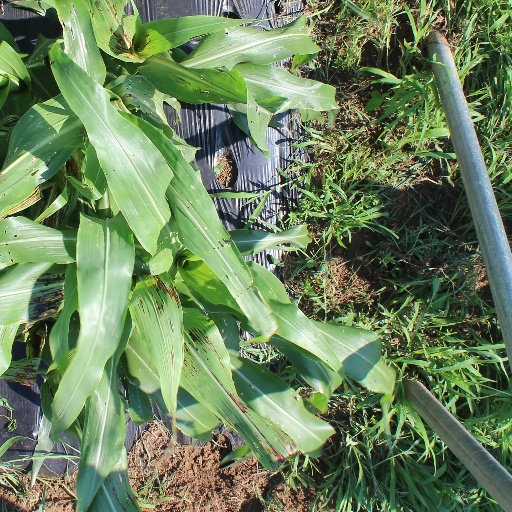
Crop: sorghum